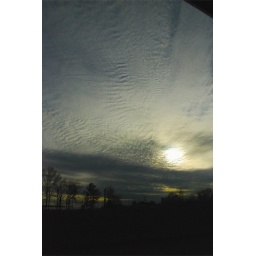
today the sky looked like an ocean over my head